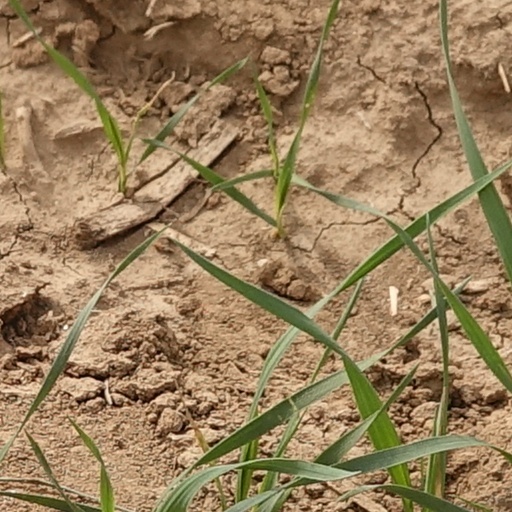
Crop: wheat